Beaver Club

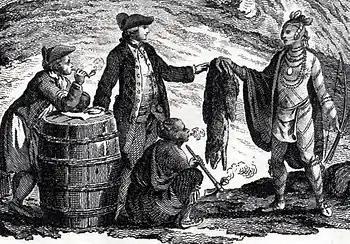

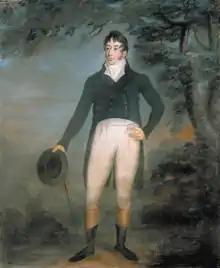
John MacDonald of Garth

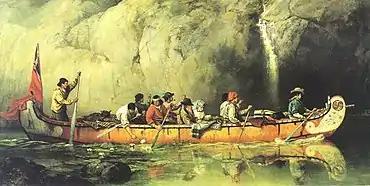
A canoe of the rival Hudson's Bay Company in 1869, carrying the artist, Frances Anne Hopkins, and her husband, Edward Hopkins, secretary to the Governor of the Hudson's Bay Company, in similar style as to the partners of the North West Company

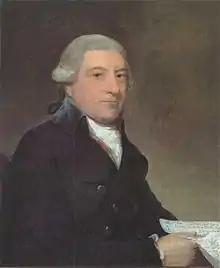
Alexander Henry (1739–1824), vice-chairman of the Beaver Club, published his account of living with the Ojibwa and subsequent explorations (1760-76) before becoming a partner of the North West Company. He introduced John Jacob Astor to the Club and the fur trade at Montreal

In 18th century North America, the fur 'barons' of Montreal might only have been compared to the tobacco 'lords' of Virginia for their wealth and grand style of living. The members of the Beaver Club were "bon vivants", renowned for the Scottish Highland hospitality they offered to their guests and for the jovial, rollicking behaviour that carried on at their meetings. In his entertaining book "The Shoe and Canoe", the English geologist, John Bigsby, relates the character of these Montreal fur traders in their early days: